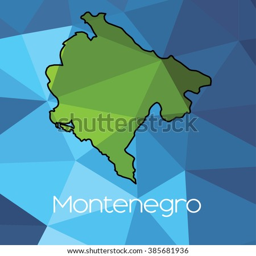
a map of the country